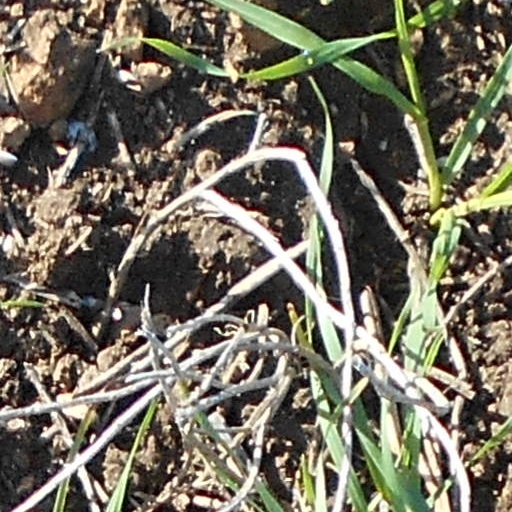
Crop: wheat